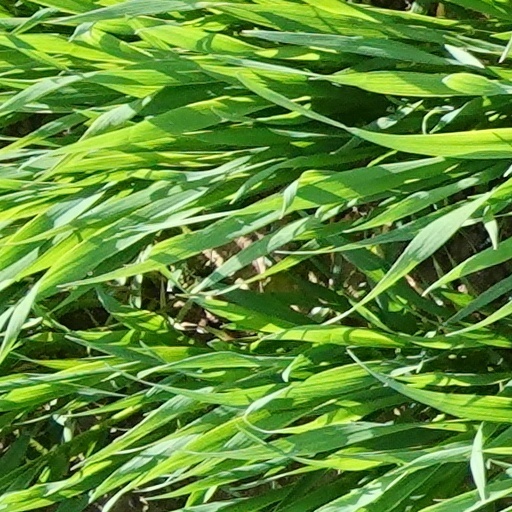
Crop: wheat